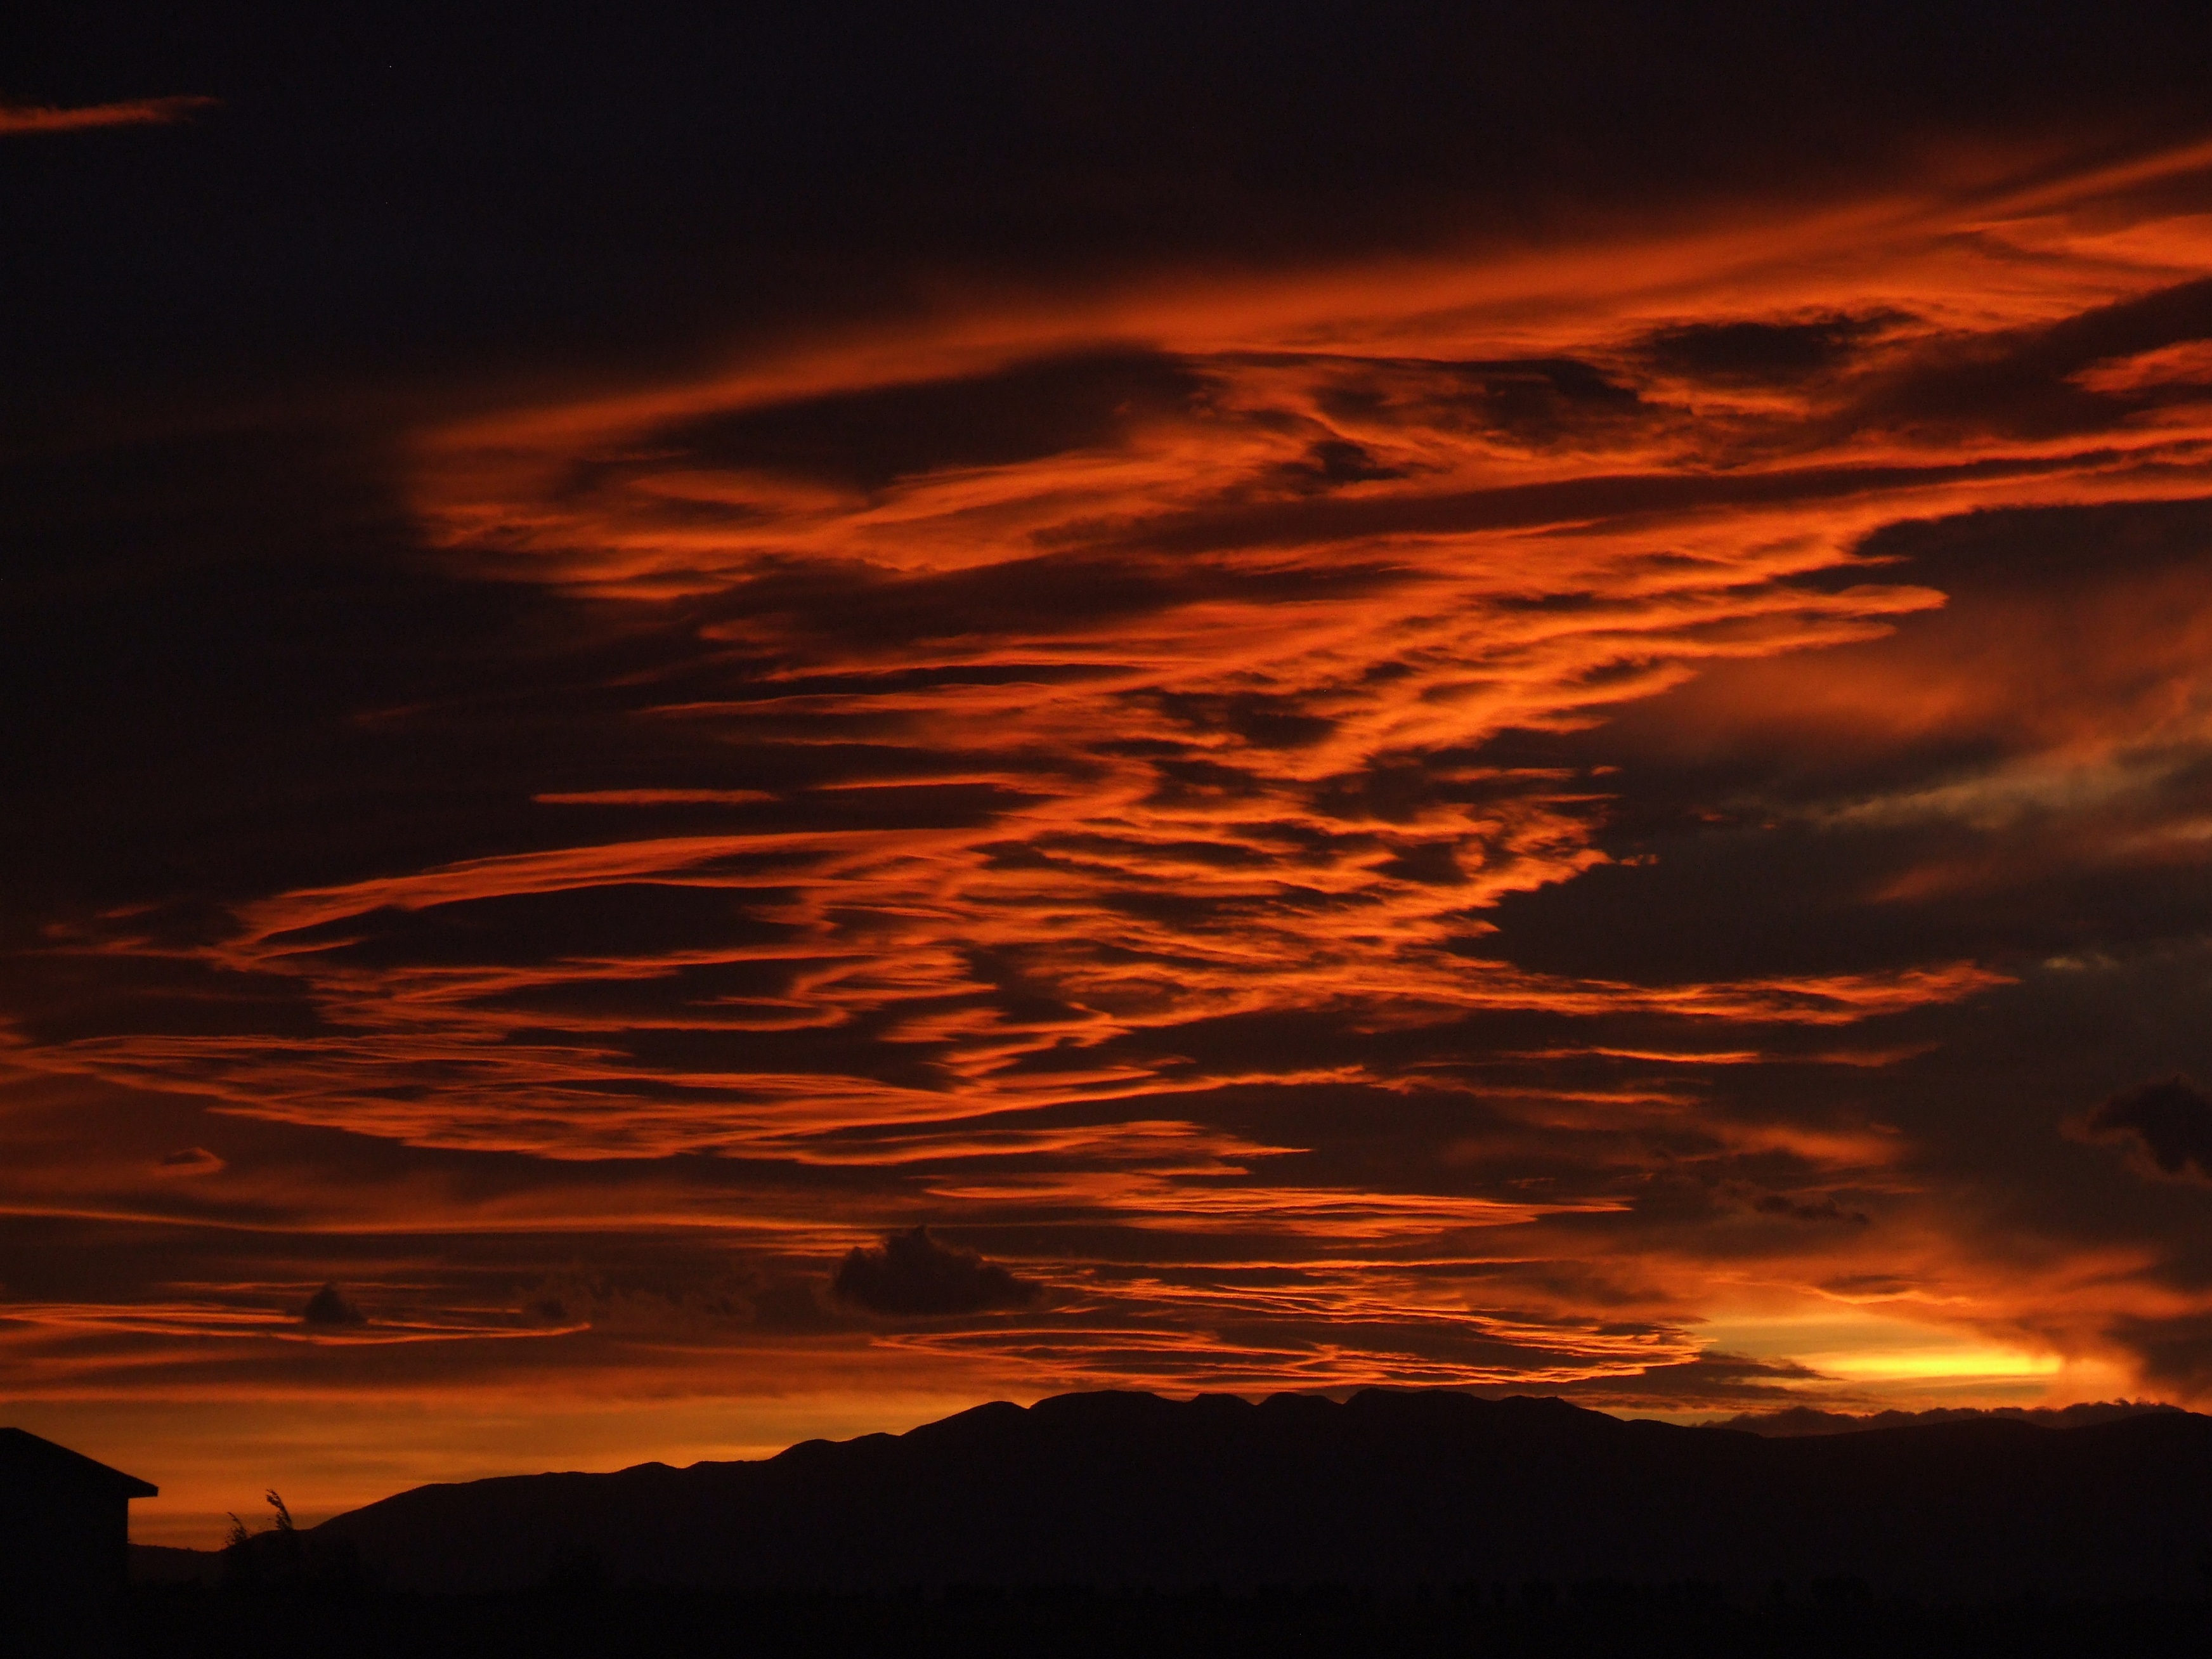
horizon, cloud, sky, sunrise, sunset, dawn, atmosphere, dusk, evening, spain, tarragona, afterglow, red sky at morning, riumar